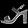
Label: Sandal